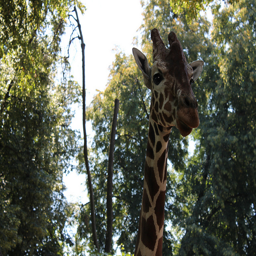
A giraffe is eating leaves from some trees.
A closeup of a giraffe under the trees
A giraffe with a indifferent look on its face.
Trees surround the neck and head of a giraffe.
there is a close up picture of a giraffe